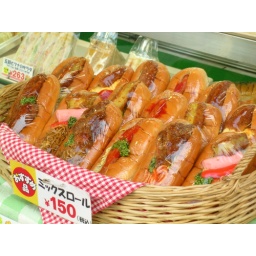
nicely wrapped in plastic to carry off your office desk and fire-up flickr